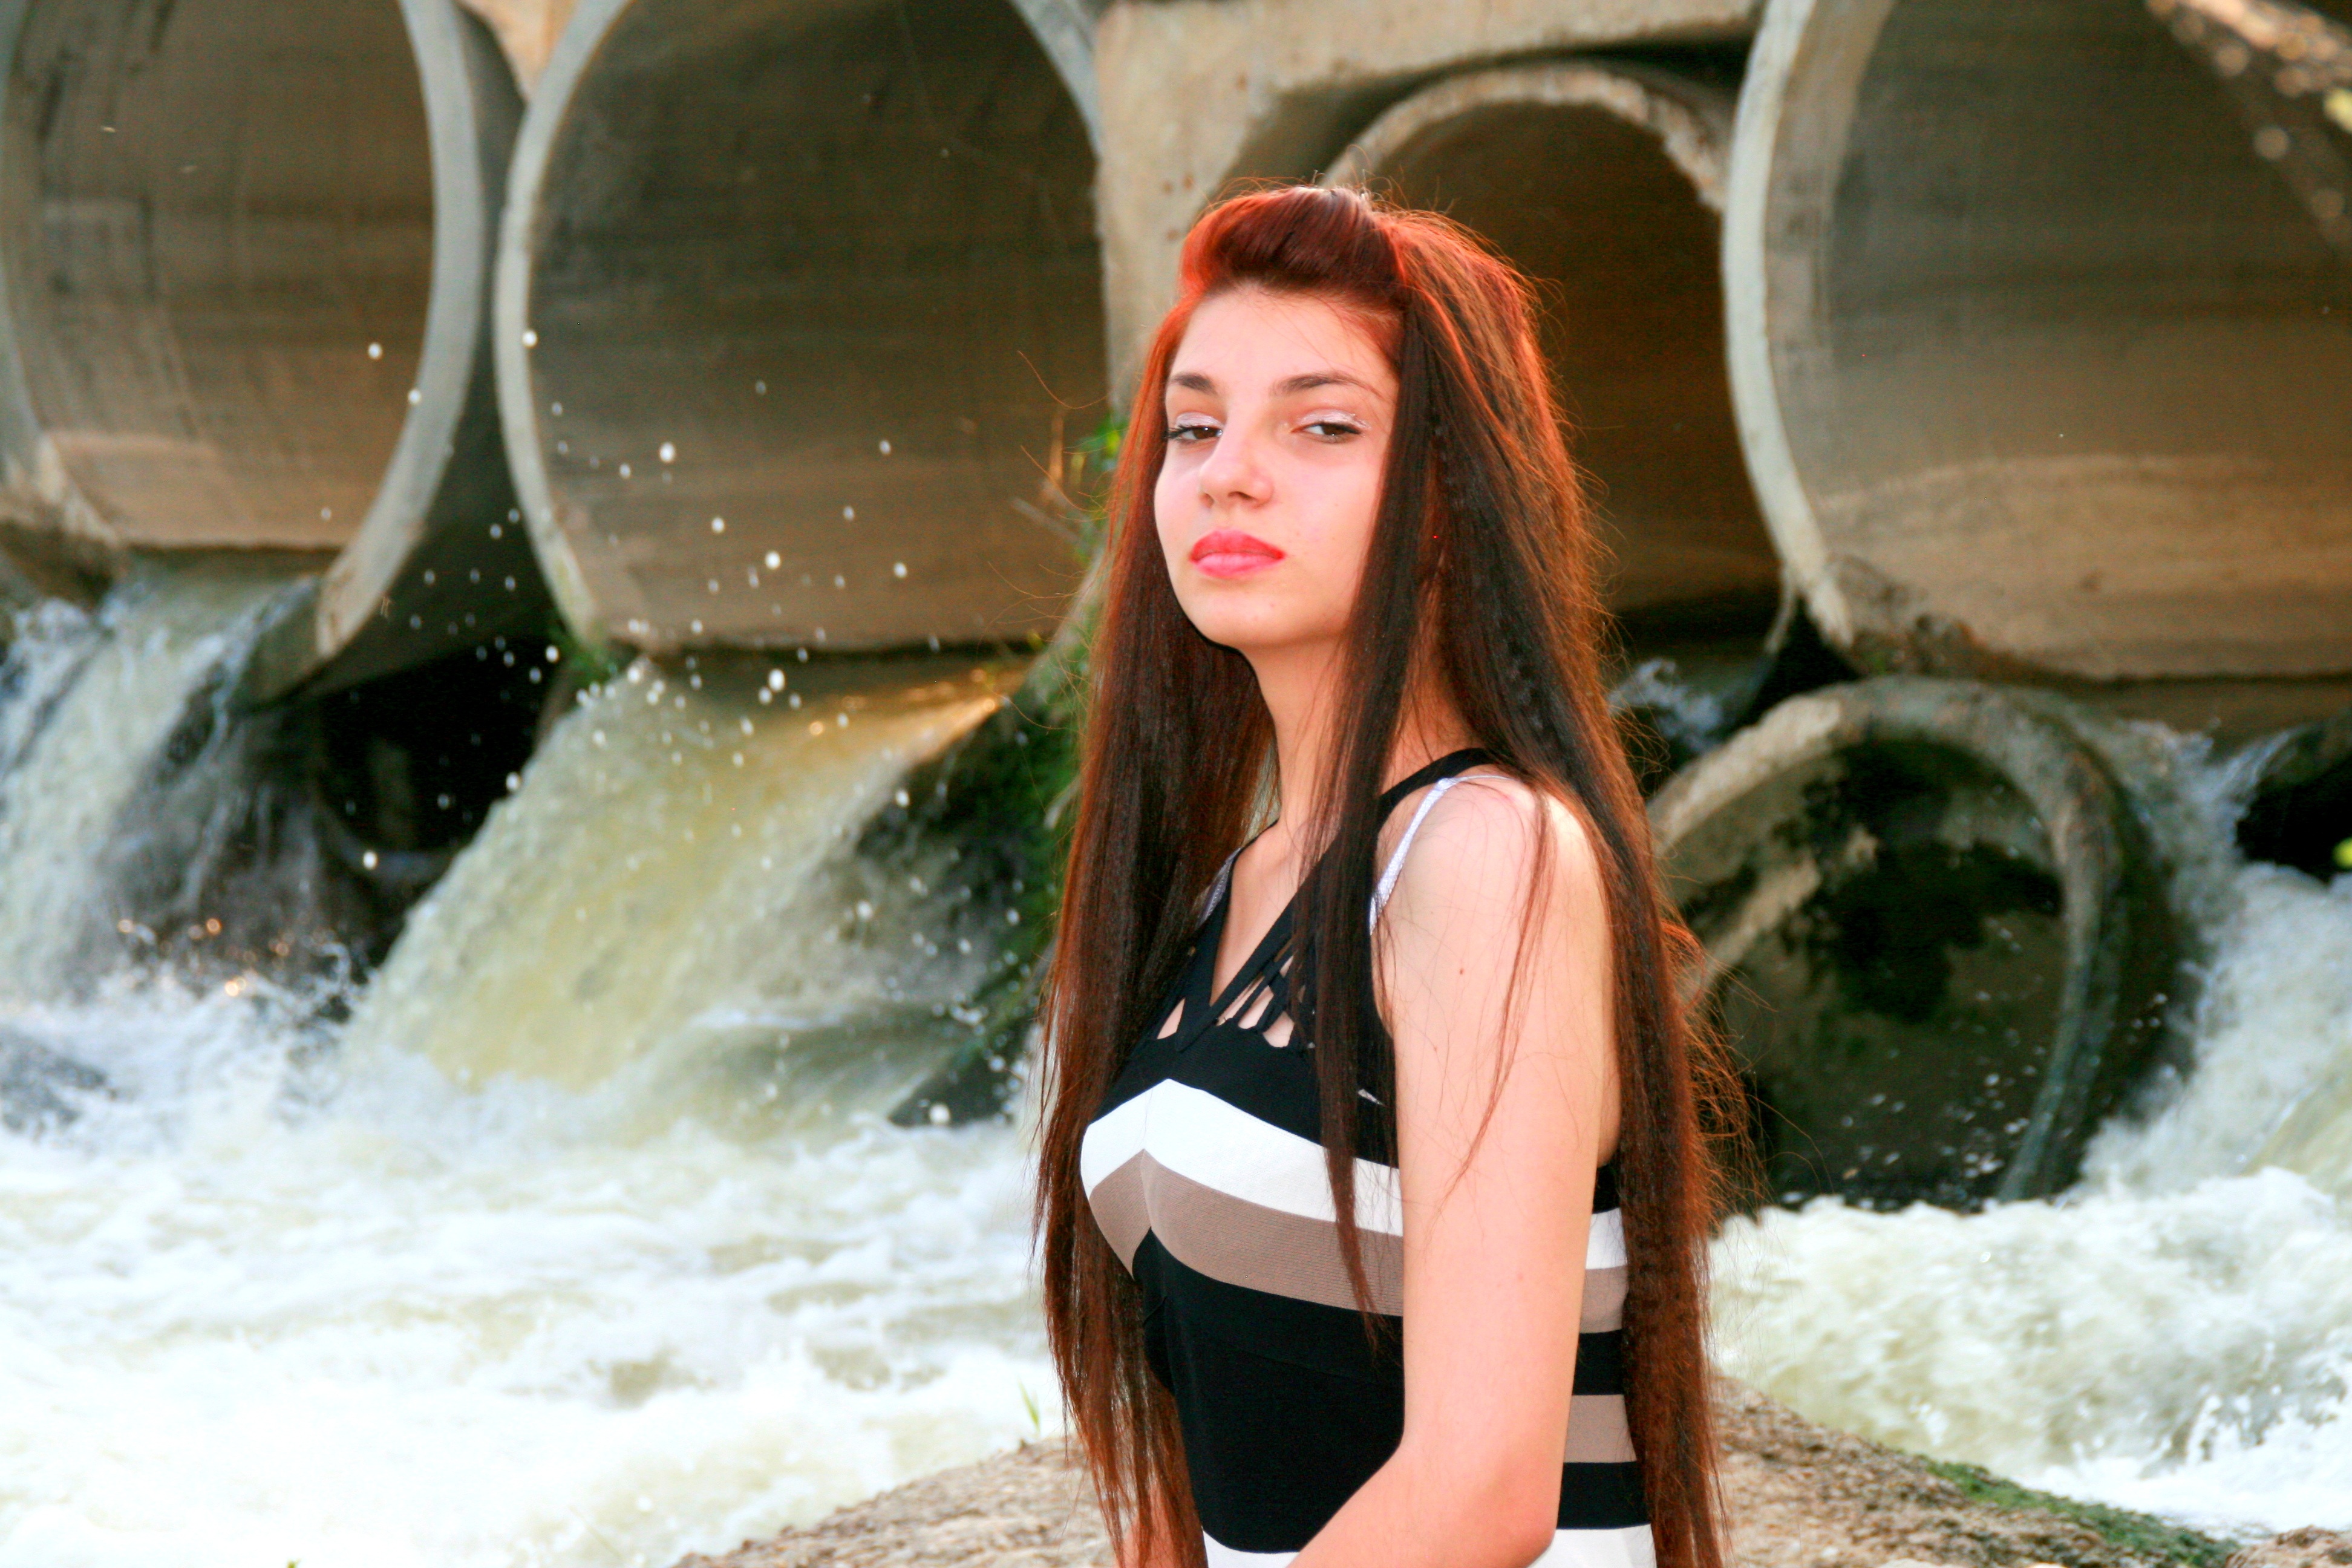
water, person, girl, woman, photography, portrait, model, spring, fashion, clothing, lady, season, dress, photograph, beauty, cascada, image, photo shoot